Xinnanmen station

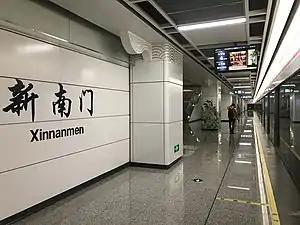

Xinnanmen is a station on Line 3 of the Chengdu Metro in China.